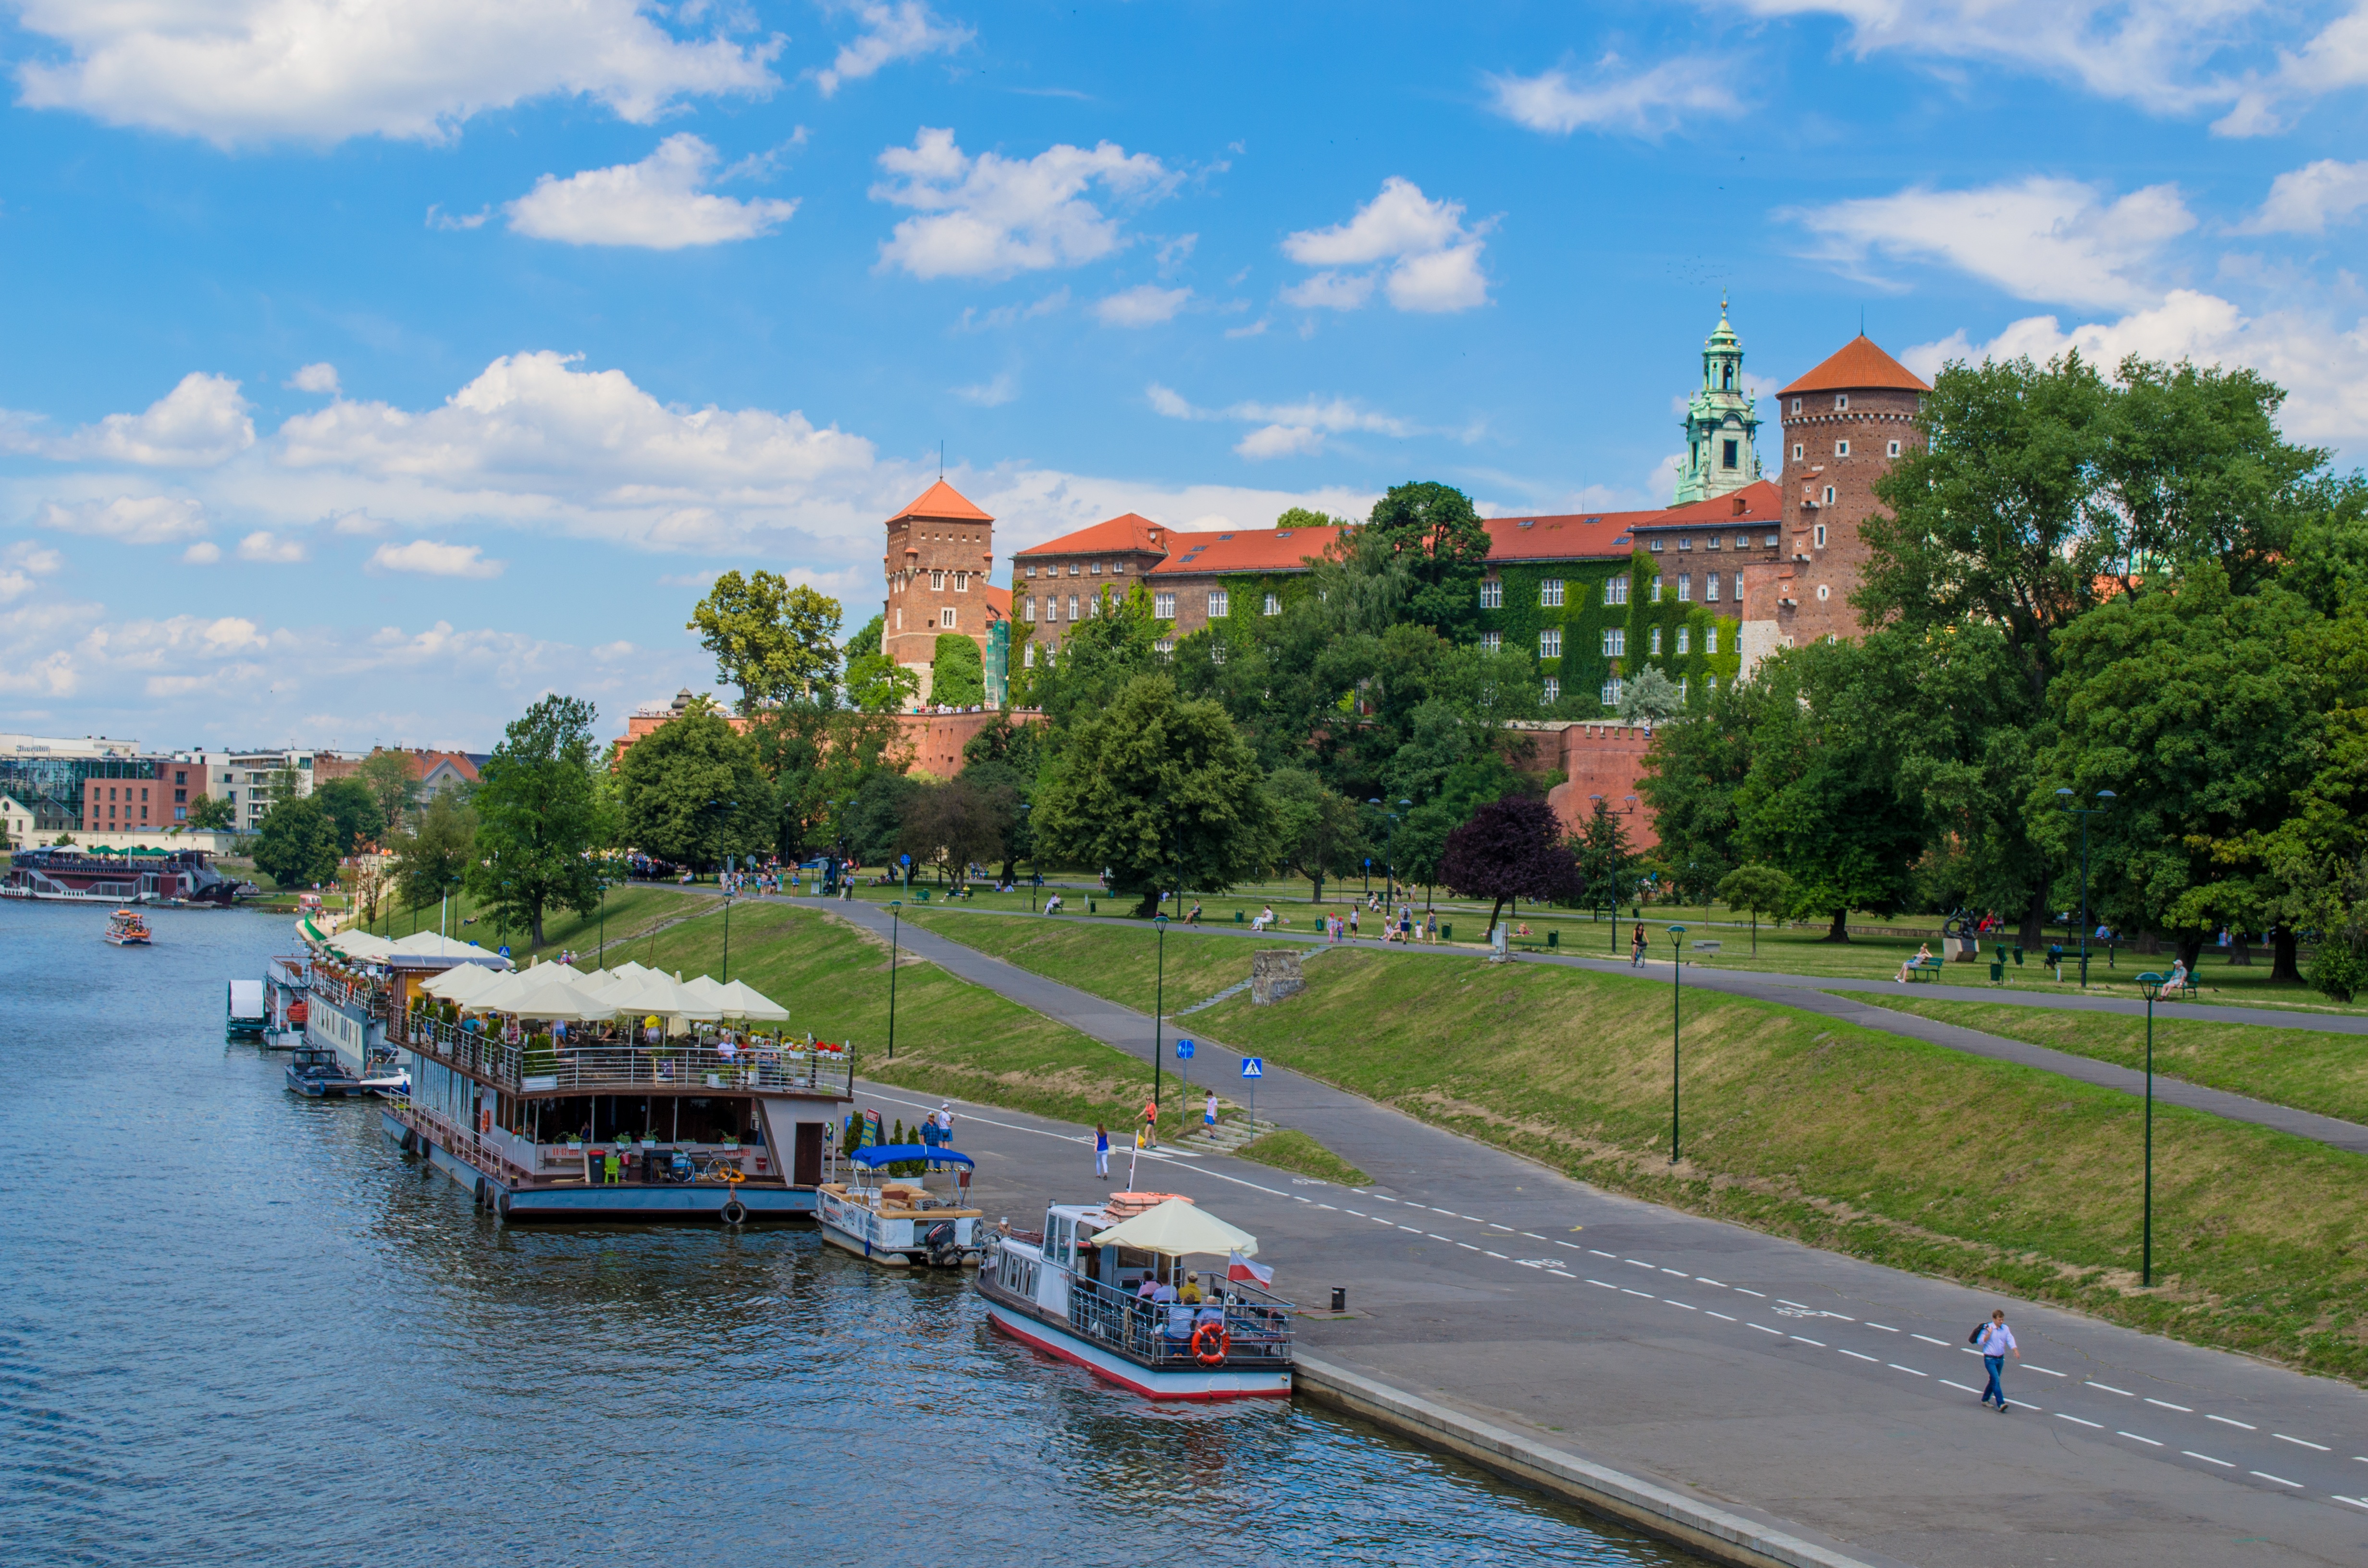
sea, coast, town, river, canal, vacation, europe, vehicle, tower, museum, bay, castle, harbor, waterway, body of water, fortress, poland, channel, historical, krakow, wawel